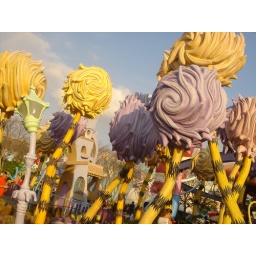
cat in the hat !!